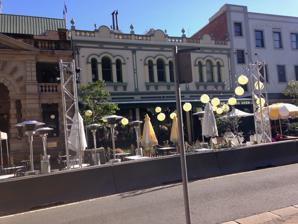
Building: 121 George Street, The Rocks
Country: Australia
Year built: 1880
Heritage-listed building in Sydney, Australia 121 George Street, The Rocks 121 George Street, The Rocks is right hand building of the three terrace houses rendered in light green Location 121 George Street, The Rocks , City of Sydney , New South Wales , Australia Coordinates 33°51′36″S 151°12′30″E / 33.8600°S 151.2084°E / -33.8600; 151.2084 Built 1880 Built for Thomas Playfair Architectural style(s) Victorian Free Classical Owner Property NSW New South Wales Heritage Register Official name Shop and Residence – Bakers Oven; Baker's Oven – Shop and residence Type State heritage (built) Designated 10 May 2002 Reference no. 1588 Type Shop Category Retail and Wholesale Location of 121 George Street, The Rocks in Sydney Show map of Sydney 121 George Street, The Rocks (Australia) Show map of Australia 121 George Street, The Rocks is a heritage-listed retail building and former terrace house and shops located at 121 George Street , in the inner city Sydney suburb of The Rocks in the City of Sydney local government area of New South Wales , Australia. It was built during 1880 for Thomas Playfair . It is also known as Baker's Oven – Shop and residence . The property is owned by Property NSW , an agency of the Government of New South Wales . It was added to the New South Wales State Heritage Register on 10 May 2002. History The first major building constructed on the western side of George Street was the hospital by July 1788. Located on the block currently bounded by Globe, George and Argyle Streets, which includes the study site, the hospital was seen as being "well clear of town" at the time. A temporary prefabricated hospital was added in 1790 with the arrival of the Second Fleet . The hospital was upgraded to include three wings by 1802. The yard and gardens at the north of the hospital covered the study site. Development by William Davis and family The removal of the hospital building from its George Street location opened this land up for development. The site of No. 123-125 George Street was claimed by William Davis, who had arrived in the colony in February 1800 as an Irish exile. Davis was a blacksmith by trade and had been charged with supplying weapons (pikes) to the Irish uprising in 1798. Arriving in Sydney, he was assigned to work in the lumber yard after having received 200 lashes for his suspected involvement in a planned convict escape. By 1809, Davis had left the lumber yard moving first to Parramatta , then returning to Sydney to live at Church Hill. Davis and his wife, Catherine, prospered in the new colony. By 1816, when the hospital closed, Davis was a successful publican and landholder, having a house at Church Hill and two properties in Parramatta. When the former hospital site became available in 1816, Davis acquired some of the land. This included the former northern wing of the hospital, which Davis converted into four separate houses. These dwellings stood on the site, adjacent to No. 121 George Street until the construction of the Police Station in the early 1880s. With four houses on his land, Davis was not compelled to develop his entire holding at once. A map from 1822 suggests that a quarry may have operated on part of the site. While Davis continued possession of the site, it was not until 1834 that his claim to the land was made official via a grant of 12 perches, made on 29 October by Governor Richard Bourke . Davis died in 1834. The grandson of his brother John, John Davis, was appointed co-executor of Davis' estate with Father John McEncroe, the Catholic Priest at Church Hill, and John Dalley, who owned the property next to Davis' George Street tavern. John Davis took possession of the George Street property and built a house to the rear of it. The George Street frontage remained clear during the ownership of both Davis and Henry Byrnes, who purchased the property around 1877. Byrnes was a waterman in Sydney, operating small boats to service the ships and ferry passengers and cargo between the ships and shore. In the tradition of the previous owners, Byrnes leased the property to be used by traders and store holders. In 1870, W. Hooper, a greengrocer, occupied No. 123 and T. Barry, bootmaker, occupied No. 125. The shops continued as a greengrocer, (J. Paddon) and a bootmaker (J. McAuley) until September 1881, when they and the rear buildings were pulled down. Redevelopment by Thomas Playfair Thomas Playfair had arrived in Sydney in 1859 as a sailor in the British Navy aboard the MHS Pelorus . He settled in Sydney after his discharge and went into a partnership with a local wholesale butcher, William Bailey. By 1862, Playfair was operating his own butchery in Lower George Street, providing meat to the ships that were moored in Sydney Cove . In this capacity, he quickly prospered in a lucrative market. In 1875, having lived in The Rocks for over ten years, Playfair was elected to the Sydney City Council as the member for the Gipps Ward, which he represented until a few months before his death in 1893. He served as Mayor of the city in 1885, and in 1889 he was elected to the Legislative Council as the Member for West Sydney, serving until 1891. As a successful merchant, Playfair began to expand his interests in property around The Rocks area, buying land and property. In 1880, with the George Street frontage of No. 121 undeveloped, Henry Byrnes sold the land to Thomas Playfair. Playfair, who had also purchased the two blocks to the south, proceeded to develop the site. He erected a two-storey shop and dwelling fronting George Street with a single storey extension and outbuilding to the rear. In 1882, he built two other shops on the blocks of 123 and 125. The façade of these shops, executed in Victorian Free Classical Style was extended to include the front of No. 121 to create the shop front as it exists today. Paddon continued as a fruiterer in the new shop at No. 123, and C. W. Danielson, bookmaker in the other. Shop No. 125 became an outfitter and importer outlet in 1885. Playfair continued as landlord until the NSW Government resumed the property in 1900. Acquisition by the NSW Government In 1900, Sydney was subjected to a panic attack that accompanied the diagnosis of the bubonic plague in the city. One of the first cases was found to be in The Rocks, and public attention was focused on the area. The government response to the situation was to resume the entire Rocks and Darling Harbour area, an estimated 900 properties, including houses, shops, hotels, warehouses and wharves and including No. 121 George Street. To administer this area, the Government formed the Sydney Harbour Trust in 1902. While this constituted a substantial change for the owners of the stores, many of the occupants stayed on after the changeover. From 1936, the premises were administered by the Maritime Services Board. In 1970 the Sydney Cove Redevelopment Authority was established to administer and redevelop The Rocks. Nos. 121-125 George Street were to be demolished but after community protest and Green Bans placed on the area many historic buildings were saved. In 1985 the Sydney Cove Authority was formed, and then in 1999 the Sydney Harbour Foreshore Authority was created to administer and protect the area, signalling a new appreciation of heritage in the area. Description No. 121 George Street is a two-storey commercial property that appears as part of a row of three shops with the same facade design. In fact, No. 121 was built before Nos. 123-125, however the front facade was modified when its neighbours were built so that the property appeared as one. The street facade is designed in the Victorian Free Classical style that was typically used for commercial properties and whenever a veneer of respectability was sought. The classically inspired stucco detailing was applied to the rendered masonry wall allowing for the flexibility of decorative motifs without slowing the construction of the building. Style: Victorian Free Classical Style; Storeys: 2; Roof Cladding: Corrugated iron; Floor Frame: Timber/vinyl and carpet finish; Ceilings: Plasterboard/lined with timber boards. Condition The exterior and interior of the building are in good condition. There is a continuing need for effective roof level maintenance to ensure the building is kept weather tight. Archaeology Assessment Condition: Partly disturbed. Assessment Basis: Floors level with George Street, terraced up to former level of Nurses Walk. Recent building techniques (Bakehouse Place). Modifications and dates 1882 – Facade modified to match those of 123 & 125, built in 1882. 1922 – An additional rear single-storey hipped rood structure was constructed as bakery incorporating a bakers oven and baking room. c. 1977 – The building was extensively renovated. The bakery addition was modified to accommodate a living room and bathroom for residential use. Further modifications have since been made to accommodate use of the building as a cafe and sandwich bar. 1982 – The street awning was reconstructed and the parapet reinstated. 1980s – The front façade was restored. Further information Nos. 121–125 George Street are included as a single listing on the (now defunct) Register of the National Estate and the non-statutory National Trust of Australia register. Heritage listing As at 28 January 2009, No. 121 George Street is a representative example of a commercial building in the Victorian Free Classical style. It was built in 1880 by Thomas Playfair, as one of his investments in The Rocks area and has had a continual commercial use since it was built. The surviving fabric has the ability to yield information on early building techniques as well as the way of life for the inhabitants. The bakery is a rare surviving example of such a facility constructed in 1922, and is a fine example of the tools used for the application of a traditional skill. Although now partly removed, some of the peel brick oven survives including the iron doors, front wall to the oven and the associated tools allowing for interpretation as a traditional oven and bakery. The building is an integral part of the fabric of The Rocks showing the growth of the area and in particular the importance of the harbourside to the commercial precinct of The Rocks Shop and Residence - Bakers Oven was listed on the New South Wales State Heritage Register on 10 May 2002 having satisfied the following criteria. The place is important in demonstrating the course, or pattern, of cultural or natural history in New South Wales. No. 121 George Street was built in 1880 as a commercial premise as part of the business precinct lining the harbour-side of The Rocks and is associated with the evolving pattern of urban fabric of the area. - The building is associated with Thomas Playfair, Mayor of Sydney in 1885. The building has had a continuous commercial use since it was built in 1880. The site retains elements of a combined shop/residence, once common throughout both the Rocks area and Sydney. The place has a strong or special association with a person, or group of persons, of importance of cultural or natural history of New South Wales's history. No. 121 George Street is associated with Thomas Playfair, Mayor of Sydney in 1885. Playfair was a butcher and invested in property in the local area, of which 121 George Street is one such property. The property is also associated with William Davis, an Irish convict who was instrumental in helping the Catholic Church establish itself in Sydney. The place is important in demonstrating aesthetic characteristics and/or a high degree of creative or technical achievement in New South Wales. The building's facade is a fine example of the Victorian Free Classical style, executed to give a sense of decorum to an otherwise simple commercial and residential structure. The building has streetscape value as one building in a group of three that were designed to appear as one property. The building's scale and alignment to the street are typical of that found along the business precinct of George Street in The Rocks area. The street façade has remained relatively intact since it was constructed in 1882. The place has a strong or special association with a particular community or cultural group in New South Wales for social, cultural or spiritual reasons. The building has had a continuous commercial use since it was built in 1880. It has been used as a hairdresser's, a tobacconist, a bakery and a small shop. Since 1977 it has been a sandwich shop known as The Baker's Oven. The site retains elements of a combined shop/residence, once common throughout both The Rocks and Sydney in general. The place has potential to yield information that will contribute to an understanding of the cultural or natural history of New South Wales. The fabric, although modified has the ability to yield information on the configuration of late Victorian commercial/residential buildings and aspects of the way of life of the people who inhabited them. Remnants of the baker's oven survive as an example of a peel brick oven including the associated baker's tool of timber peels and iron fire strokes. The site has the potential to contain subsurface archaeological deposits associated with the European occupation of the area. The place possesses uncommon, rare or endangered aspects of the cultural or natural history of New South Wales. The site has the potential to contain subsurface archaeological deposits associated with the early European occupation of the site and the surrounding area. Remnants of the baker's oven survive as an example of a peel brick oven including the associated baker's tool of timber peels and iron fire stokes. The place is important in demonstrating the principal characteristics of a class of cultural or natural places/environments in New South Wales. No. 121 George Street is representative of the nineteenth-century urban fabric that is found at The Rocks. It is a representative of a Victorian commercial property built in the Free Classical Style, and has been continuously occupied for commercial and retail purposes since construction in 1880. The building's scale and alignment to the street is typical of that found along the west side of George street and lining the harbourside as part of the business precinct of The Rocks. The building is part of the rich fabric of The Rocks which is highly regarded by residents, Sydney people and visitors and acknowledged by the Australian Heritage Commission and the National Trust as part of The Rocks Urban Conservation Area. The building at 121 George street is expressive of the close weaving of the social fabric of The Rocks area in the nineteenth century, by demonstrating the close links between the residential and commercial activities of the community. See also Australian residential architectural styles References